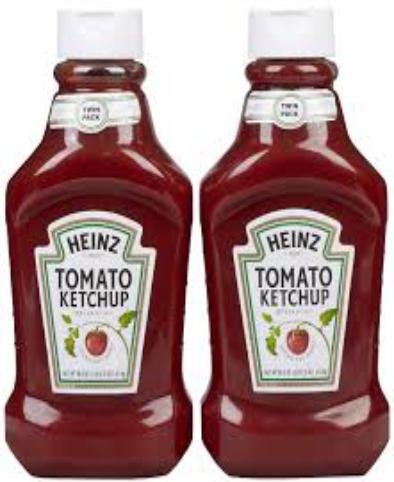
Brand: Heinz Tomato Ketchup
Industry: Food